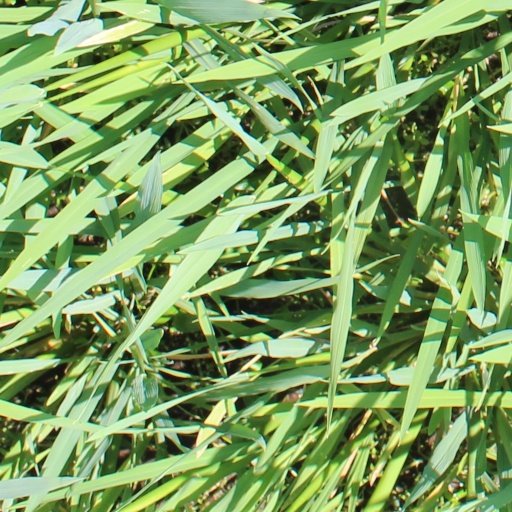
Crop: rice